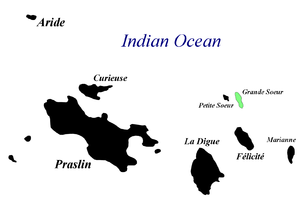
Les Îles Sœurs sont deux îles granitiques appartenant à l'archipel des Seychelles, au nord de La Digue: